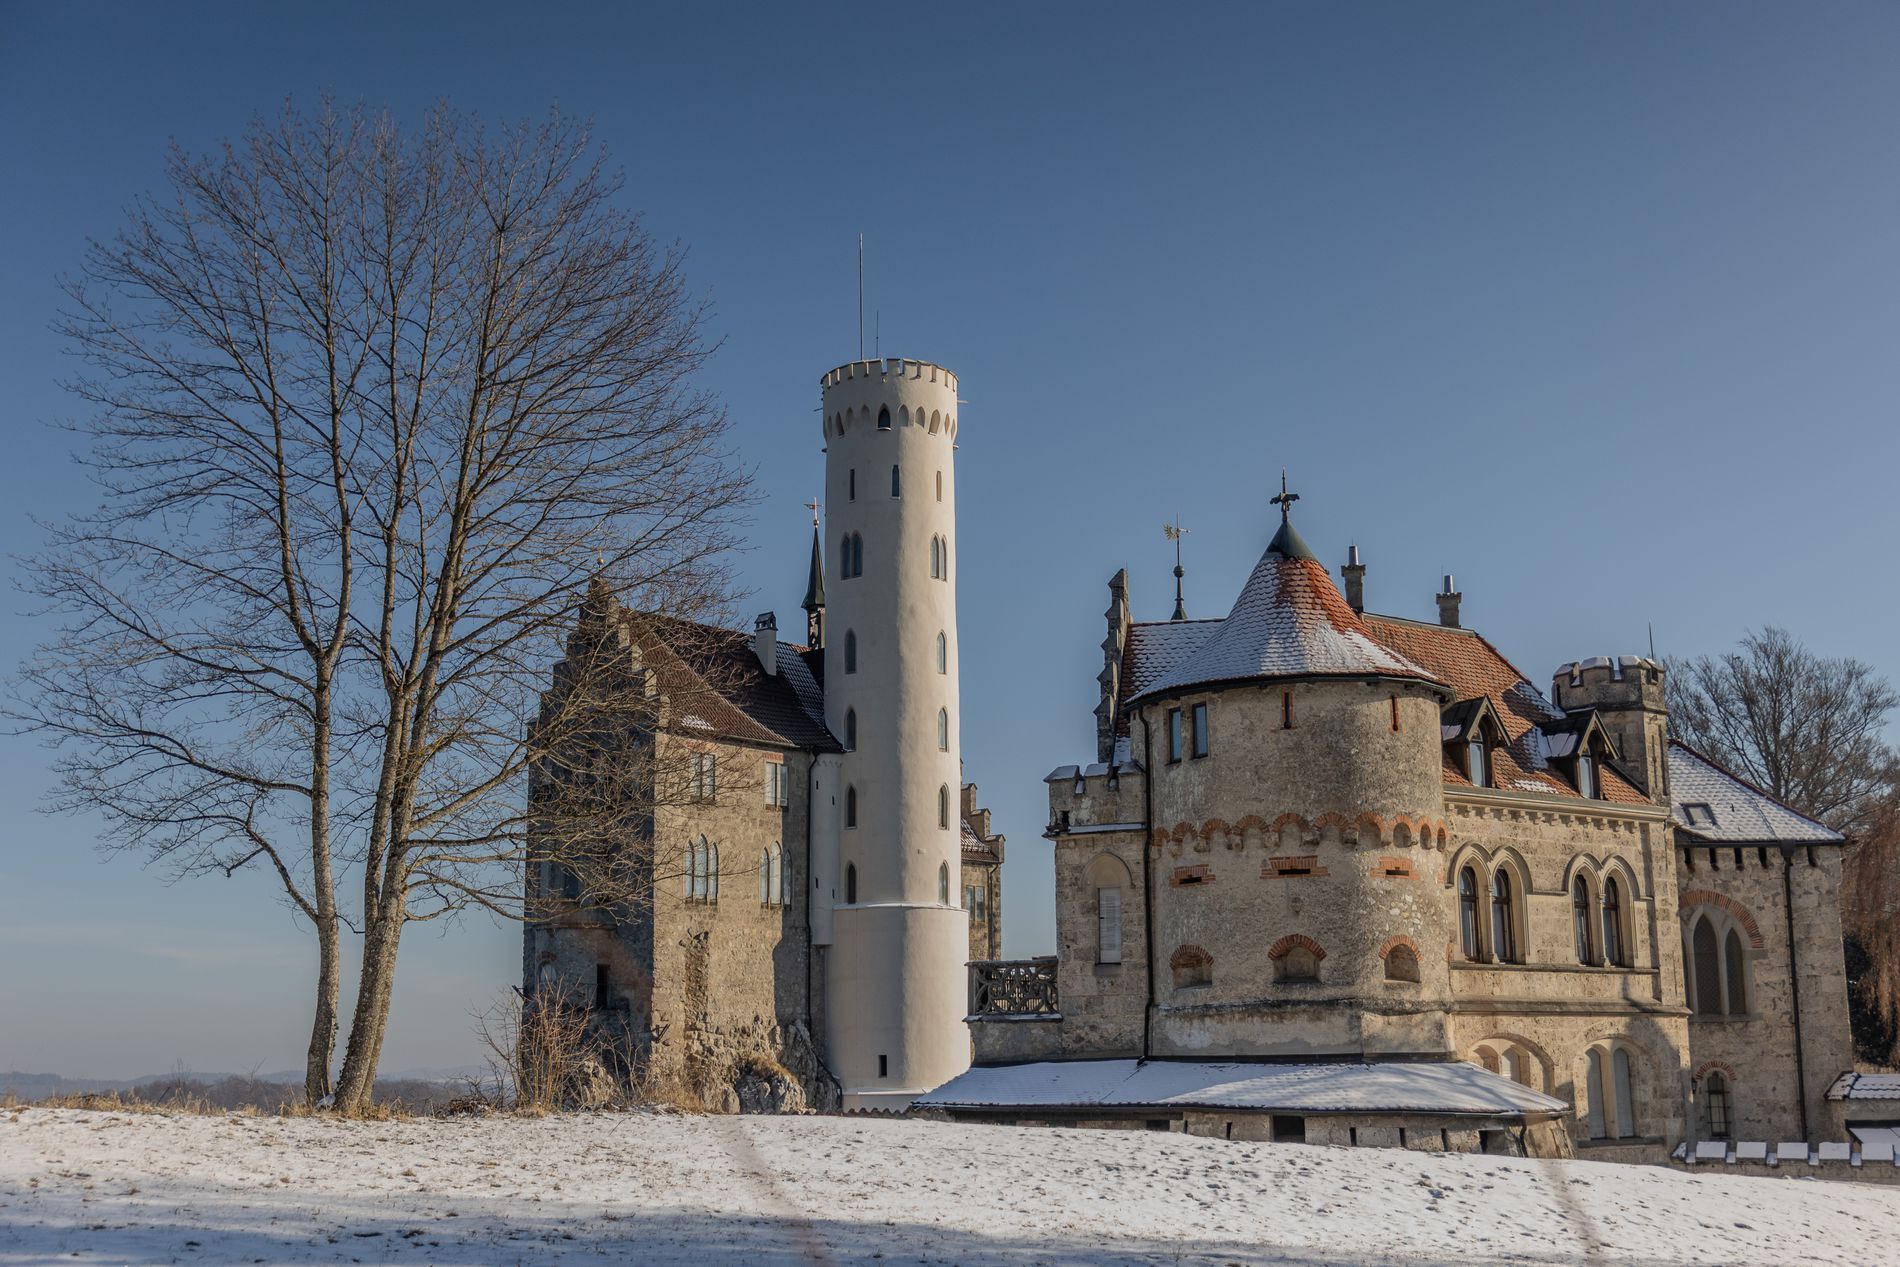
castle, partially covered in snow, stands on a hill.
Castle structures, including a tall, slender tower, are situated in a landscape with a snow-covered hill. The foreground is dominated by the snowy ground, which gently slopes towards the castle. The bare winter trees are prominent in the foreground and on the sides of the image.
Wide-angle of a castle with various architectural features including a tall tower and turrets. The castle structures are light grayish-tan in color, with some sections showing signs of age or weathering. The tower, in particular, stands out with its vertical light gray color. The style is primarily documentary. The setting is a winter landscape with snow, bare trees, and a clear blue sky. The lighting conditions are bright and sunny.
Labels: Architecture, Building, Spire, Tower, Castle, Fortress, Monastery, Arch, Gothic Arch, Clock Tower, Outdoors, Shelter, Beacon, Lighthouse, Housing, Nature, House, City, Urban, Weather, Floor, tree, Snow, Trees, sky, Snowy ground
Camera: Canon Canon EOS R6
Lens: 24.0-70.0 mm, Sigma 24-70mm f/2.8 IF EX DG HSM or Tamron SP 24-70mm f/2.8 Di VC USD
Aperture: F2.8
Exposure: 1/8000 sec
ISO: 640
Focal length: 35.0 mm